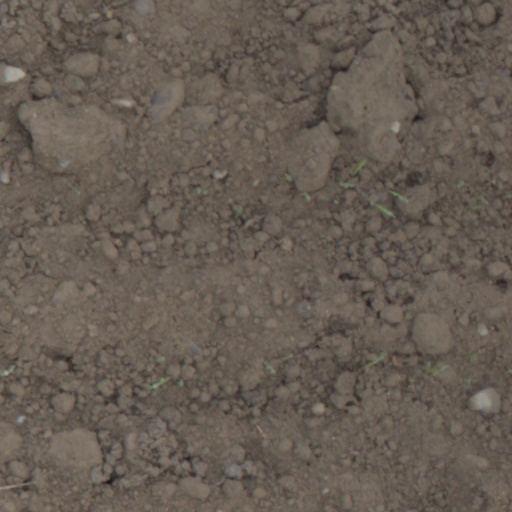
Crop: wheat